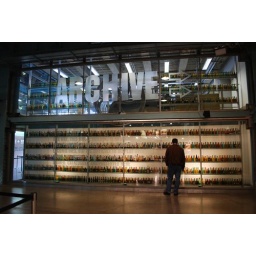
bottle wall in Guinness Storehouse